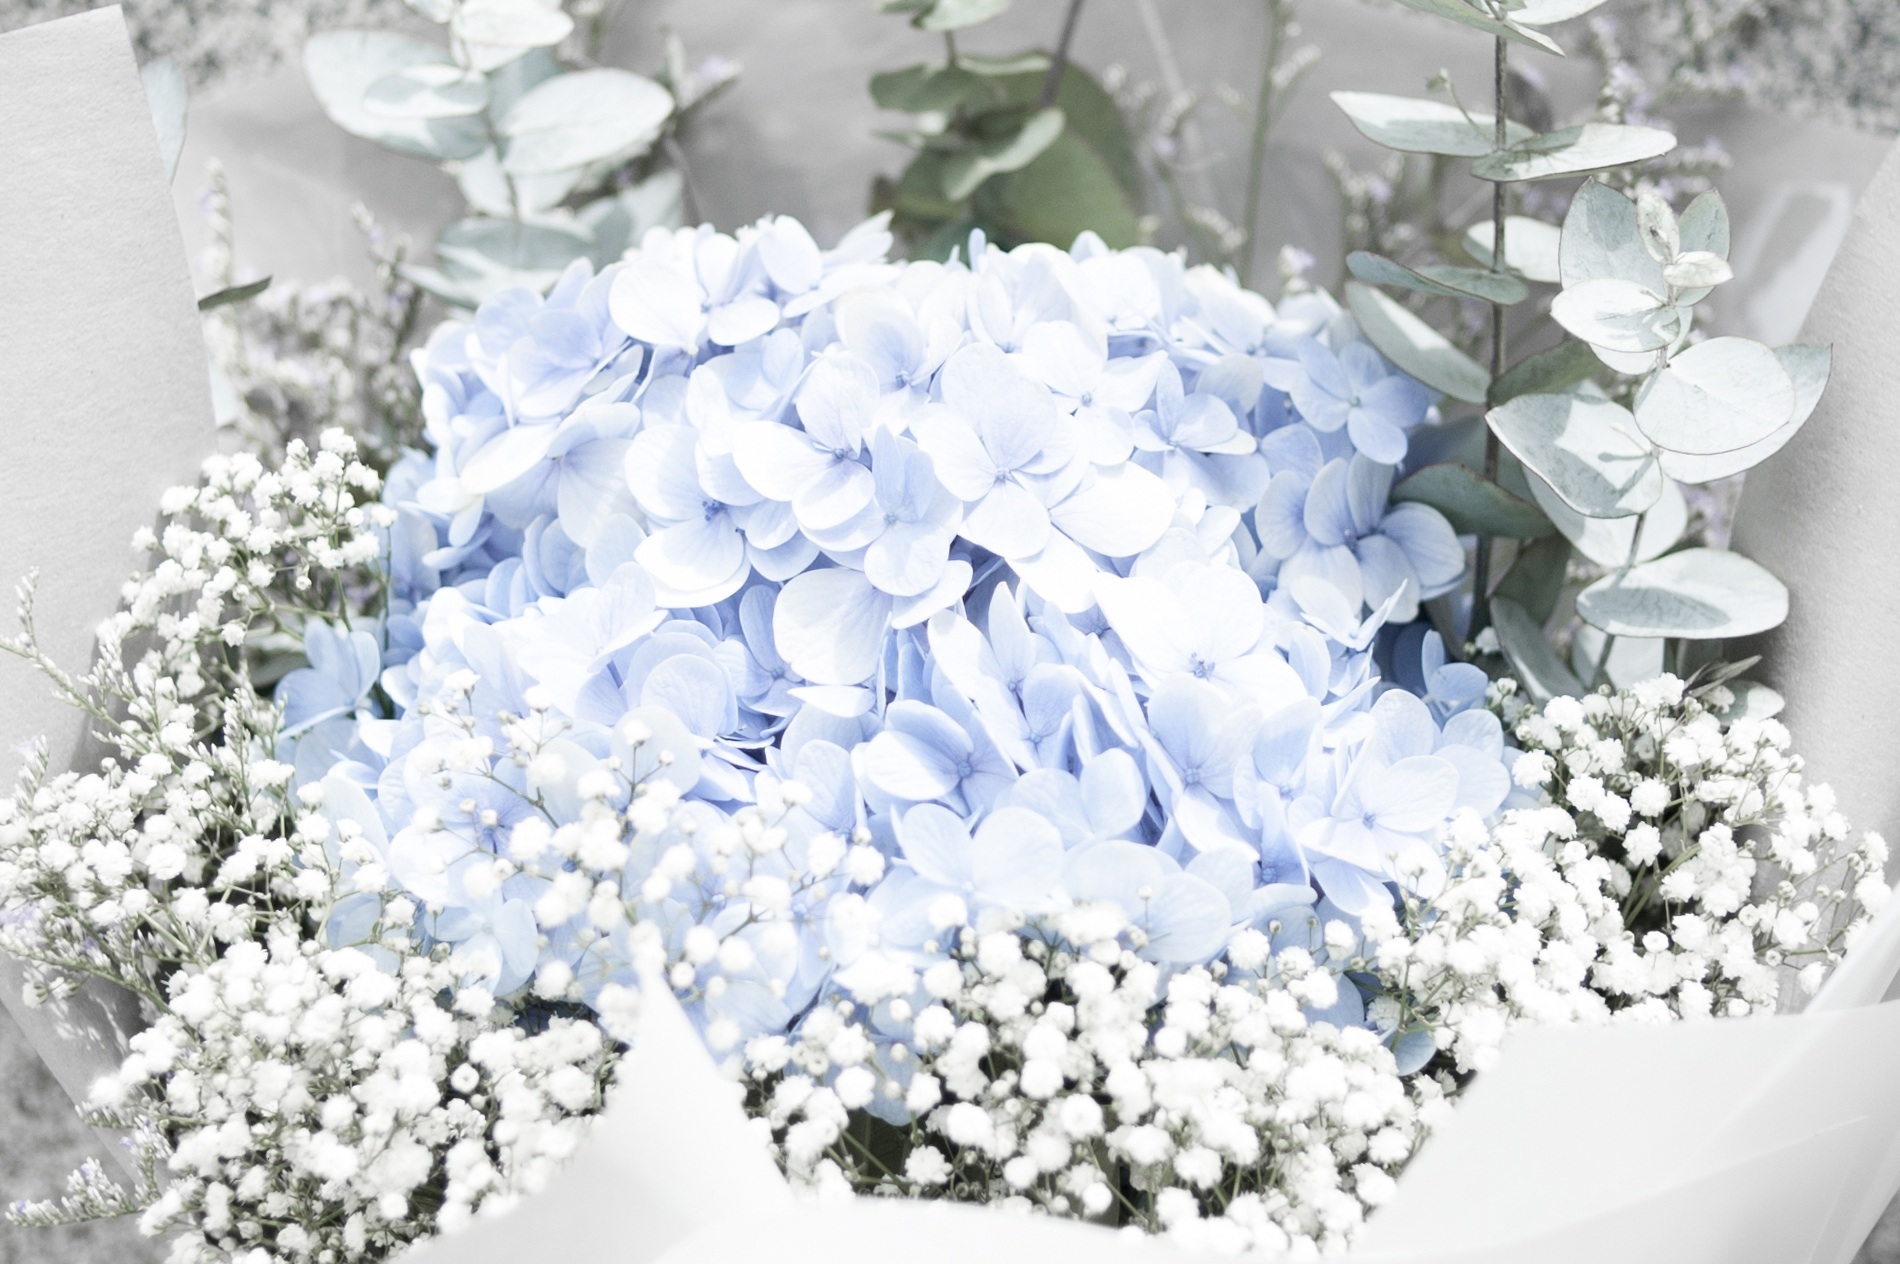
white, flower, petal, bouquet, blue, wedding, flowers, arrangement, bright, crystal, bouquet of flowers, wedding flowers, flower bouquet, flowers bouquet